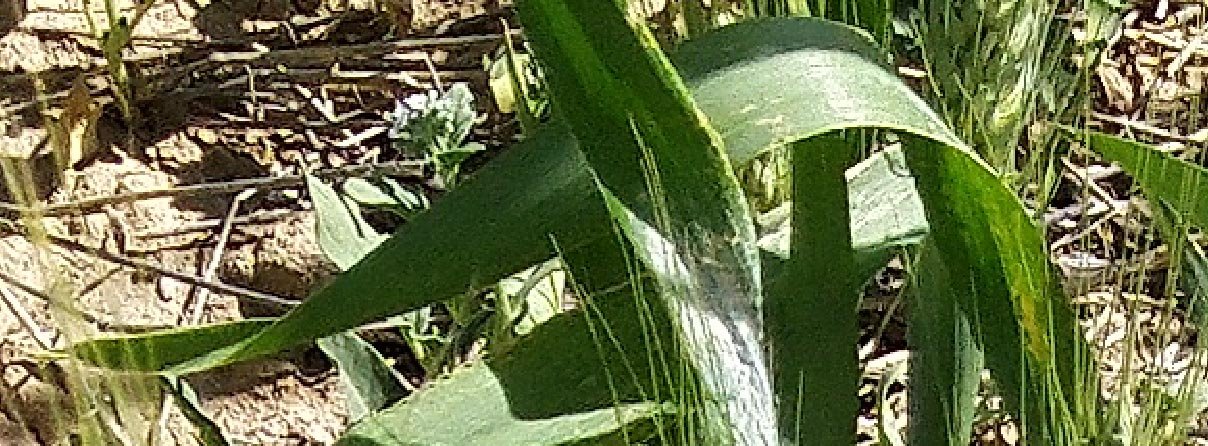
Label: Wheat___Healthy